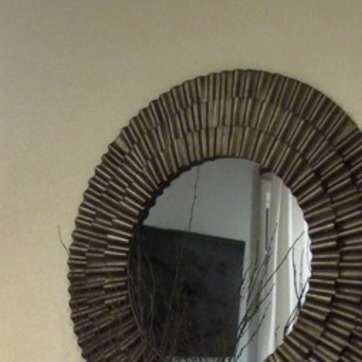
Material: mirror